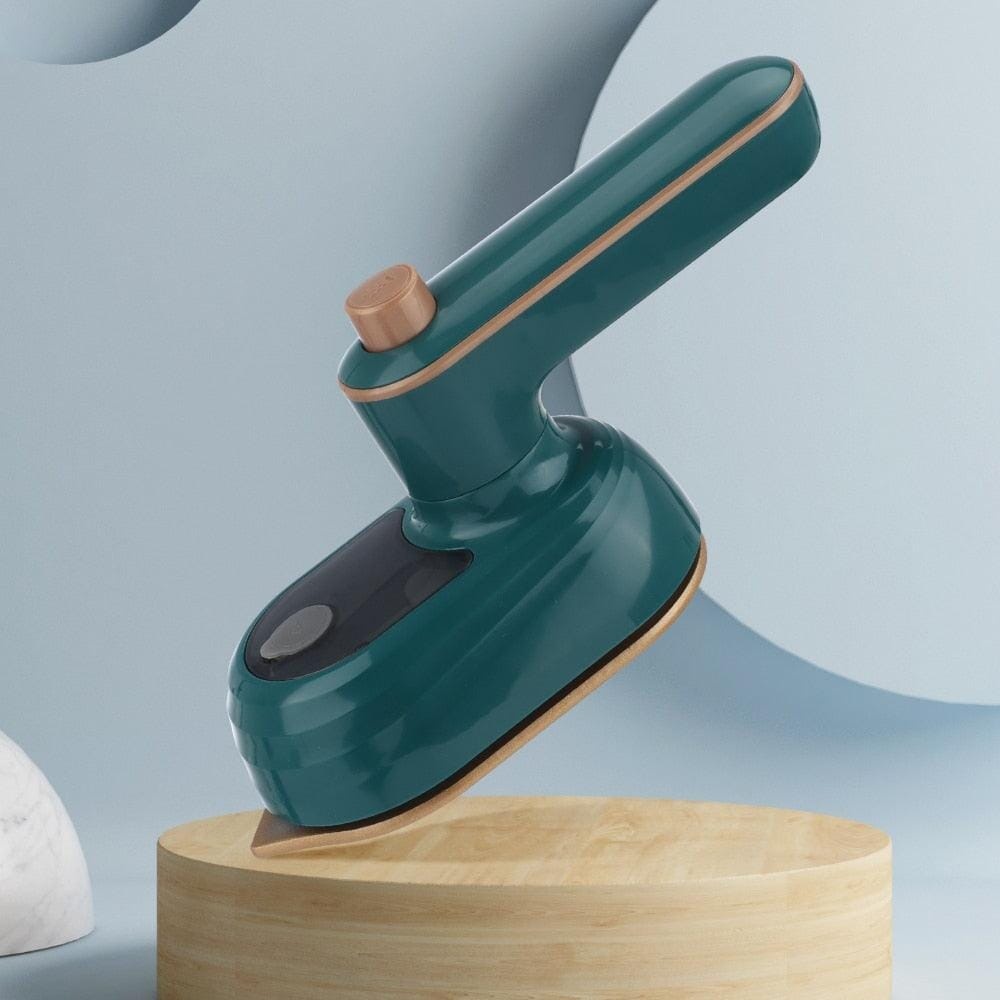
Mini Ferro de Passar Roupa Portátil
Deixe suas Roupas Impecáveis e com Aparência de Nova com esse Mini Ferro! Se você gosta de deixar suas roupas impecáveis com rapidez e praticidade, em qualquer lugar que você esteja, seja em casa ou até mesmo em uma viagem. Você não pode deixar de ter este Mini Ferro de Passar Roupa Portátil . Praticidade e Eficiência O Mini Ferro de Passar Roupa Portátil tem voltagem opcional de 110V e 220V, deixa suas roupas bem passadas em tempo recorde, com seu designer moderno oferecendo maior praticidade e eficiência de ponta facilitando e melhorando a vida a sua vida. Cabo rotativo Seu cabo com rotação de 180º você pode mudar a direção do ferro e a posição da sua mão, tornando esse momento muito mais agradável e prático. Vaporizador potente Esterilize roupas, máscaras e acessórios com o vapor do Mini Ferro Portátil a Vapor, consiga também passar roupas, ternos, blazers na vertical e até mesmo em cortinas. Benefícios: ✅Não ocupa espaço na mala ✅ Cabo giratório e fácil de guardar. ✅ Base de titânio antiaderente (desliza fácil) ✅ Leve (passe sem esforço) ✅ Fácil de usar ( em apenas 2 minutos na tomada já está pronto pra uso) Especificações: Material: Plástico Potência Nominal: 33W Frequência Nominal: 50/60Hz Tamanho: 18cm x 6,2cm x 8,4 cm Capacidade do Tanque de Água: 50 ml Plug: Padrão Brasil EU Cor: Verde Item incluso: 1x Mini Ferro de Passar Roupa Portátil 1x Copo de Água 1x Almofada de Isolamento de Silicone PRODUTO ORIGINAL Compre com Qualidade e Segurança. A sua entrega é garantida e possui código de rastreio. Além disso, os seus dados são criptografados para garantir sua satisfação e segurança.
Brand: Aliexpress
Category: Home & Garden > Household Appliances > Laundry Appliances > Irons & Ironing Systems